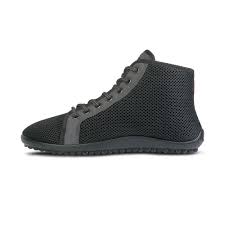
Waste category: shoes